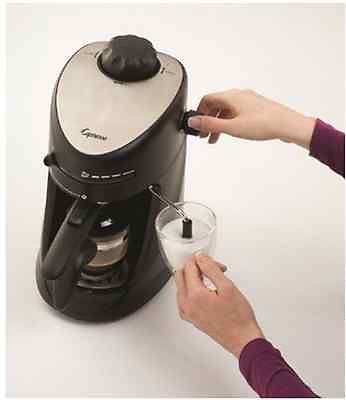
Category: coffee maker